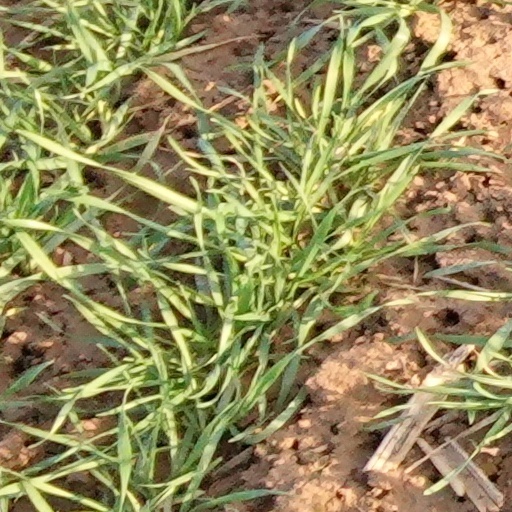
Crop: wheat